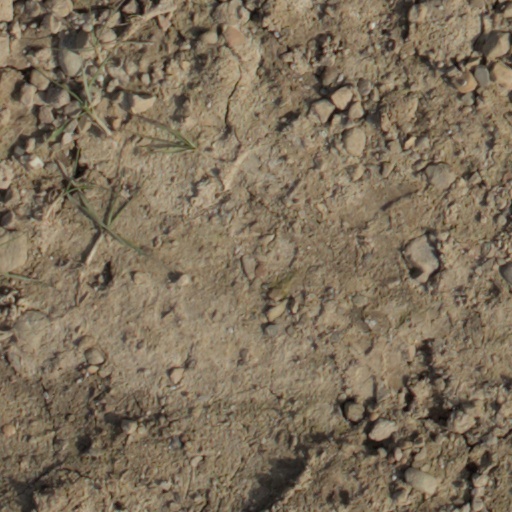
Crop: wheat